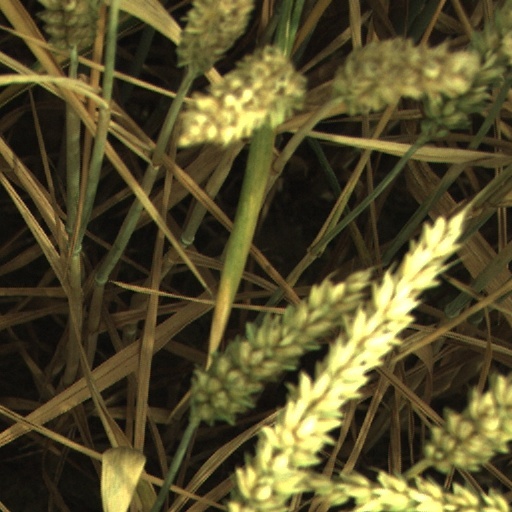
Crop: wheat